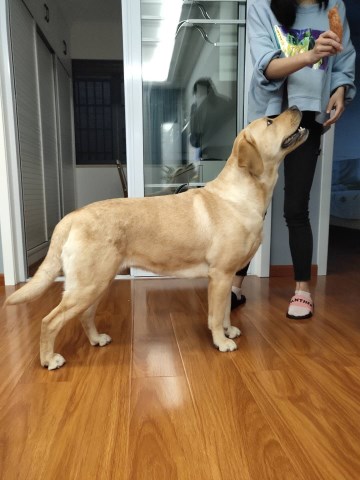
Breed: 3580-n000122-Labrador_retriever